Halina Chrostowska

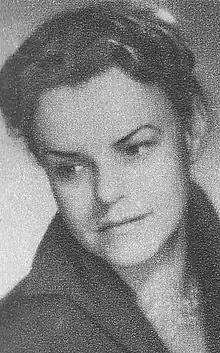
Halina Chrostowska in the 1960s

Halina Chrostowska (25 July 1929 – 22 April 1990), also known as Halina Chrostowska-Piotrowicz, was a Polish visual artist, graphic artist, printmaker, activist, educator, and illustrator.